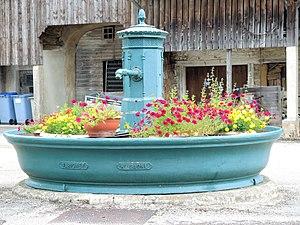
Ancienne fontaine à Cuvier. Jura
Cuvier est une commune française située dans le département du Jura, en région Bourgogne-Franche-Comté. Elle fait partie de la Communauté de communes du Plateau de Nozeroy.